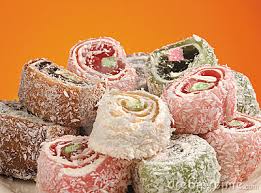
Yemek: lokum